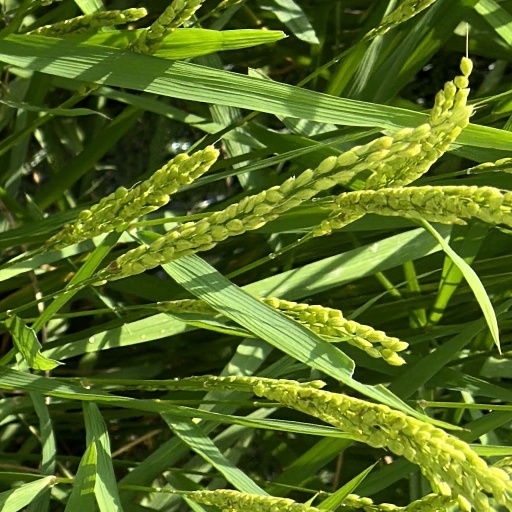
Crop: rice